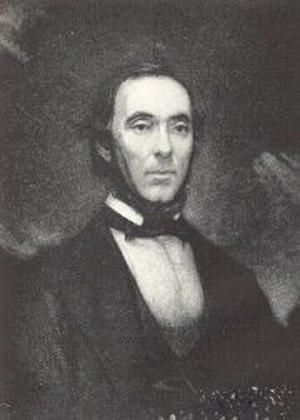
Pendant la Guerre de Sécession, l'Union Army Balloon Corps est une branche de l'Armée de l'Union, créée grâce à Thaddeus S. C. Lowe. Le Corps est organisé comme une opération civile, qui emploie un groupe d'aéronautes et sept aérostats spécialement construits pour les besoins de l'Union en matière de reconnaissance aérienne.